NZR FM guards van

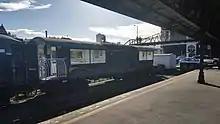
Dunedin Railways FM class observation van at Dunedin Railway Station, 20 May 2016.

AG 130 was modified for use with the S class carriages rebuilt from ex-British Rail Mark II carriages for the "Capital Connection". Changes included fitting a wheelchair hoist in one of the LM modules and the covering-in of one of the balcony ends to replace luggage capacity lost by fitting the hoist.